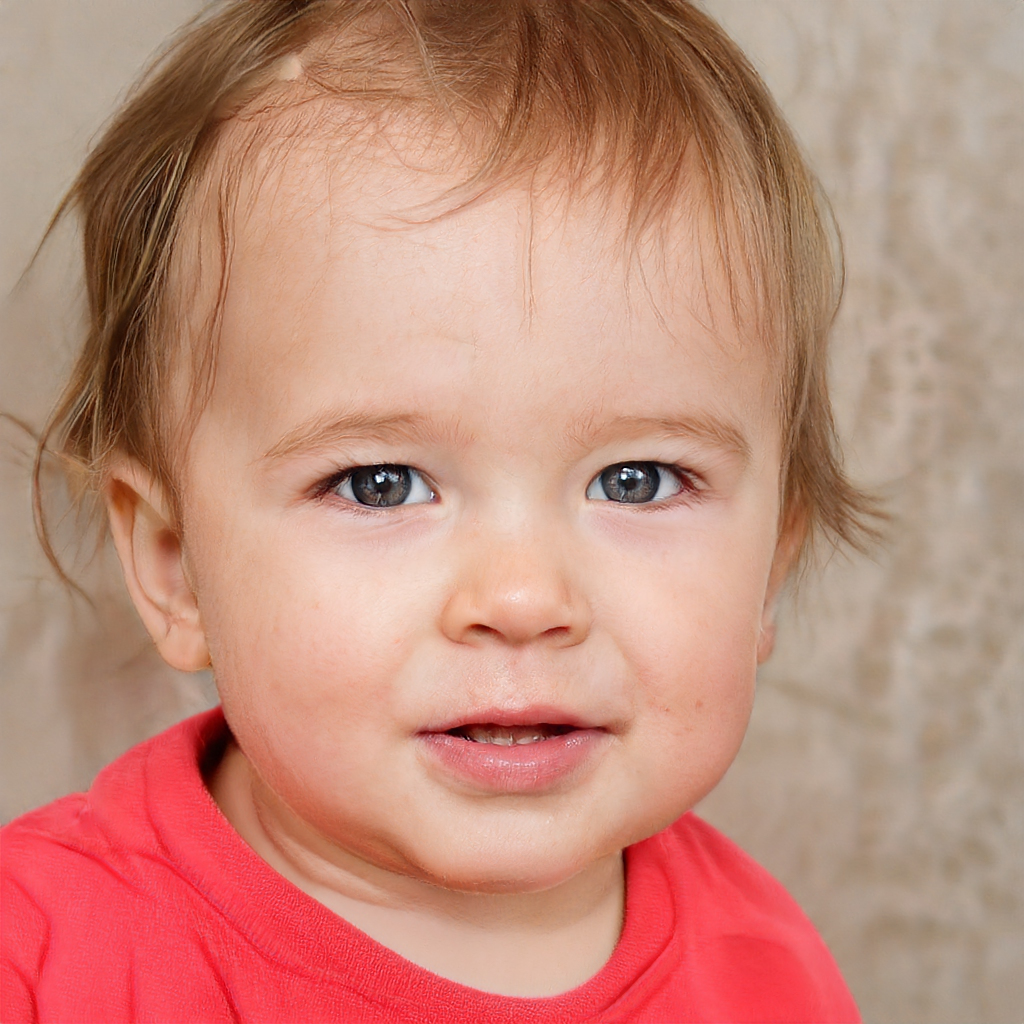
Label: Colored